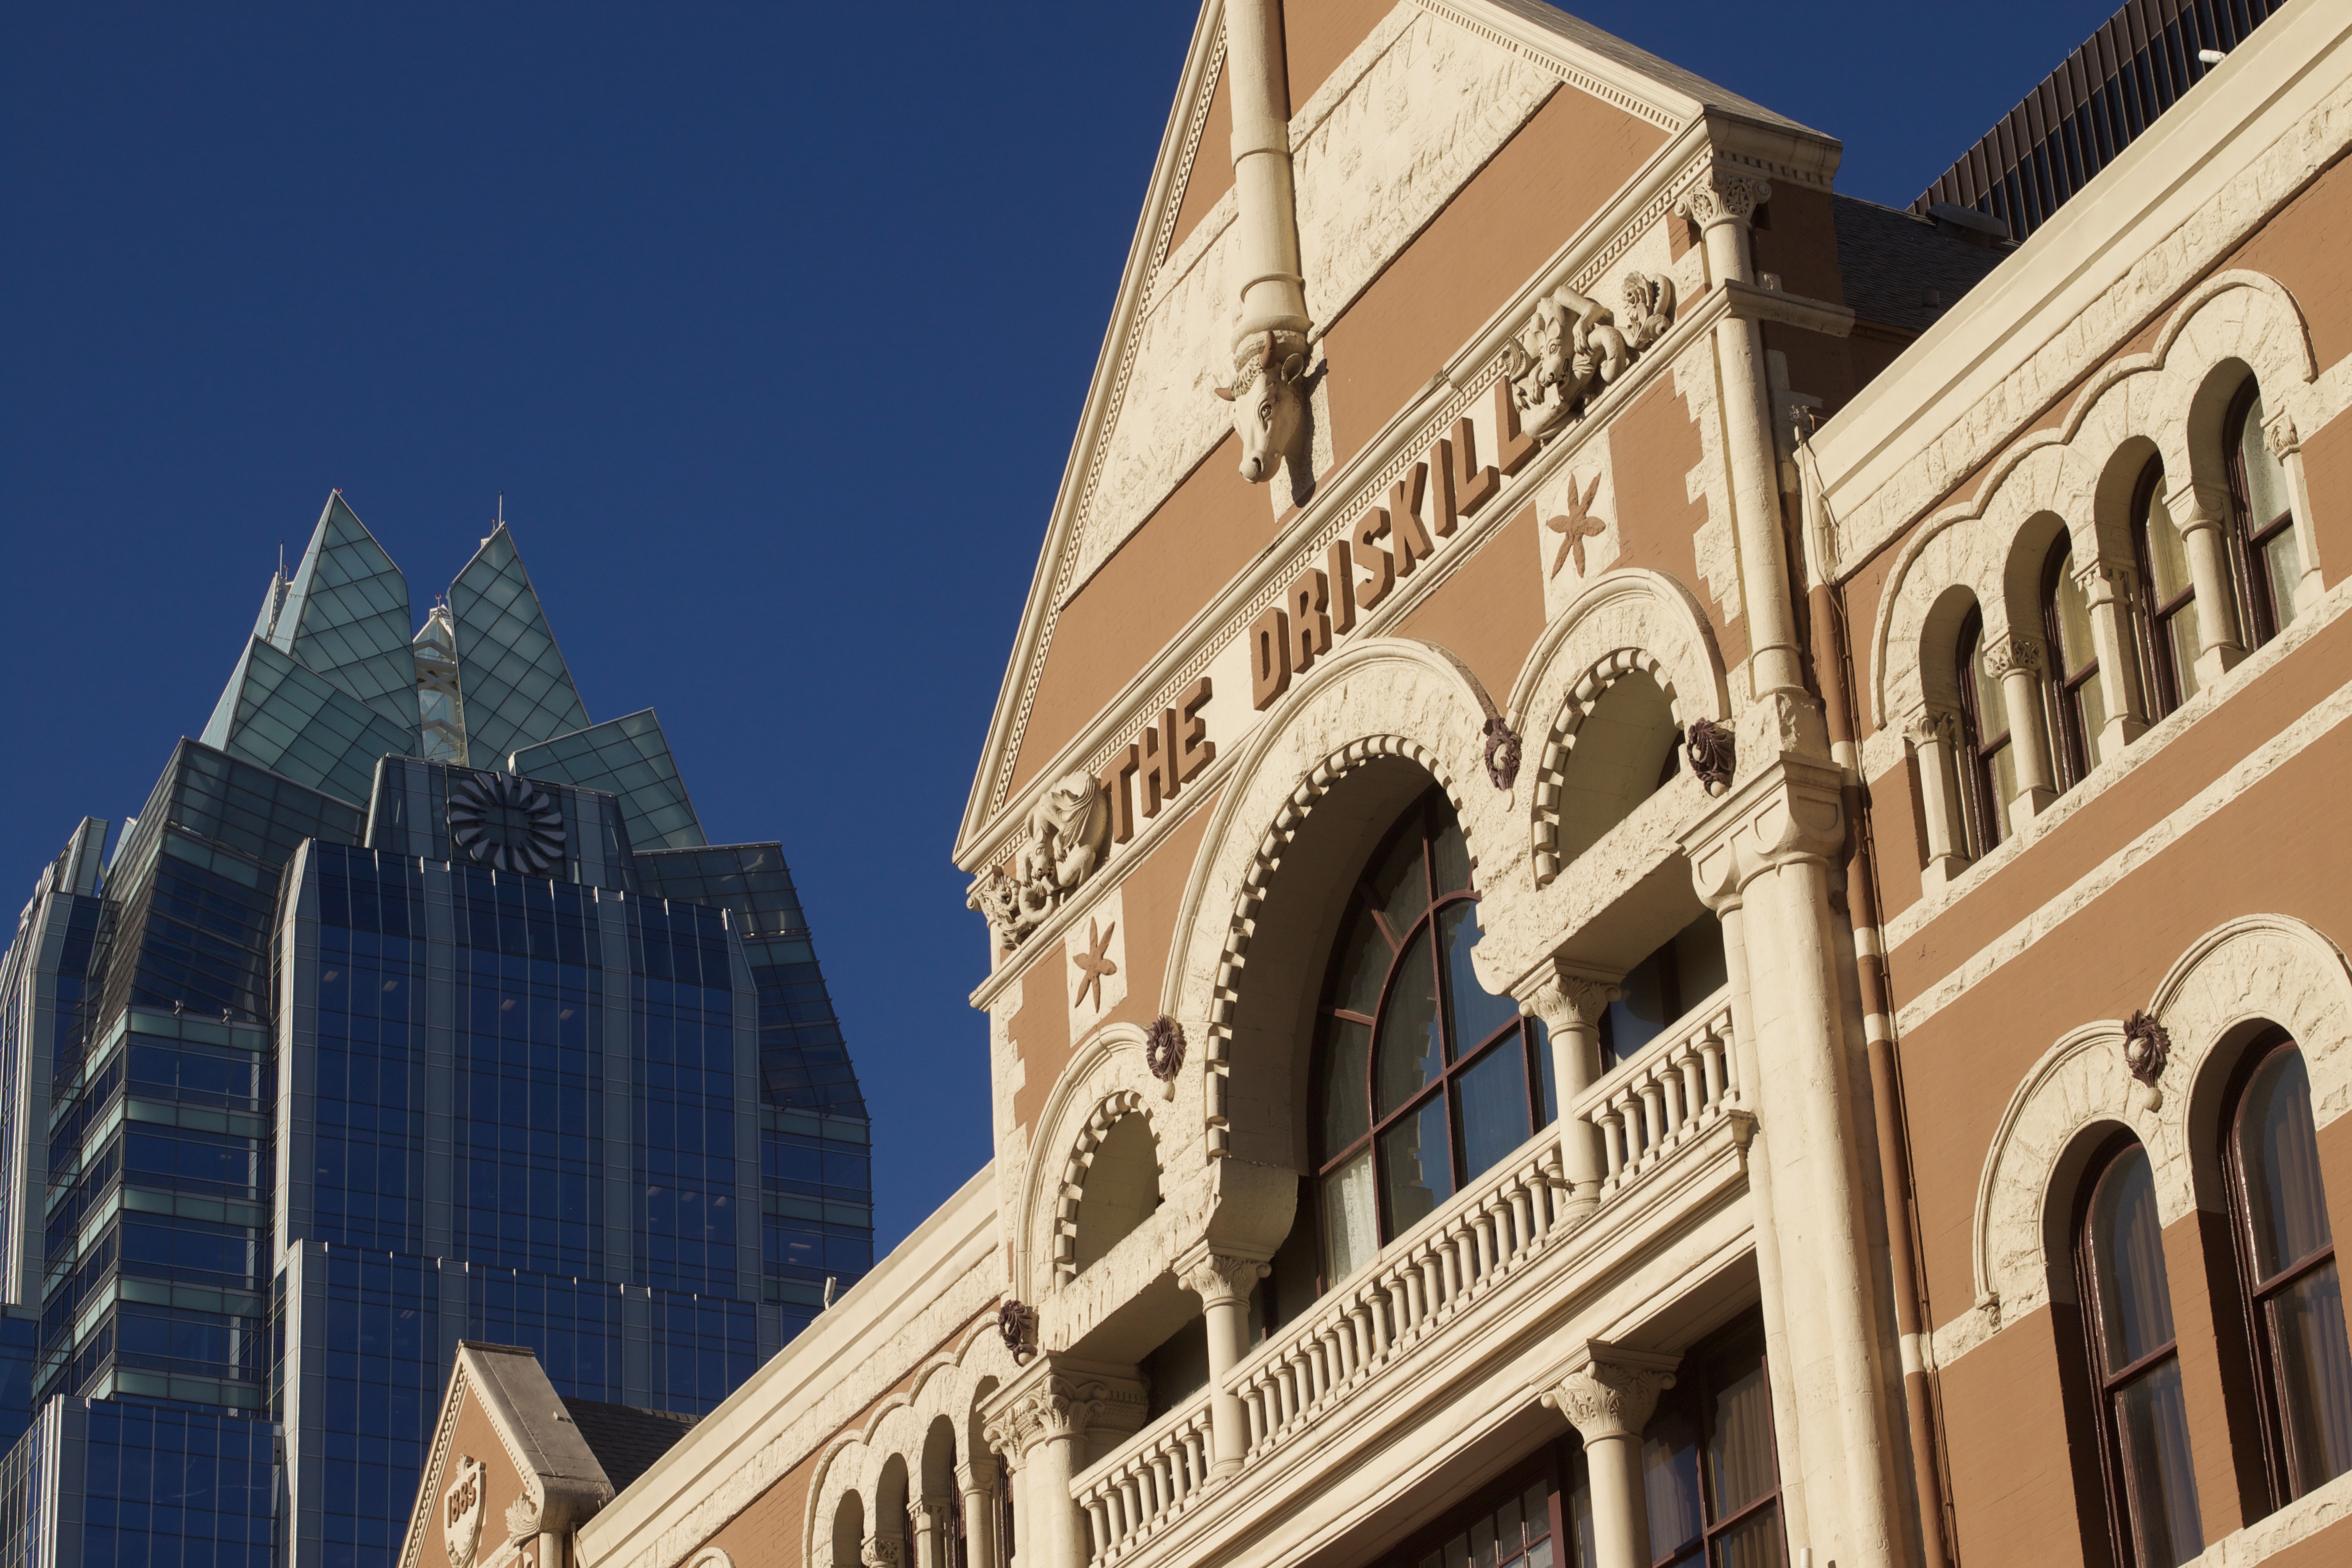
architecture, building, city, skyscraper, downtown, landmark, facade, metropolis, neighbourhood, human settlement